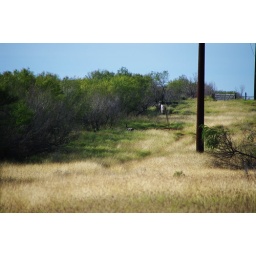
A lush golden field stretches in both directions.